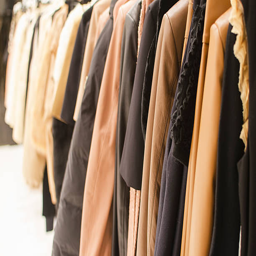
hanging clothes in a fashion store